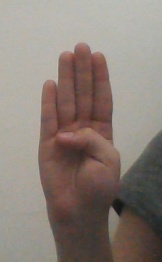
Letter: kaaf